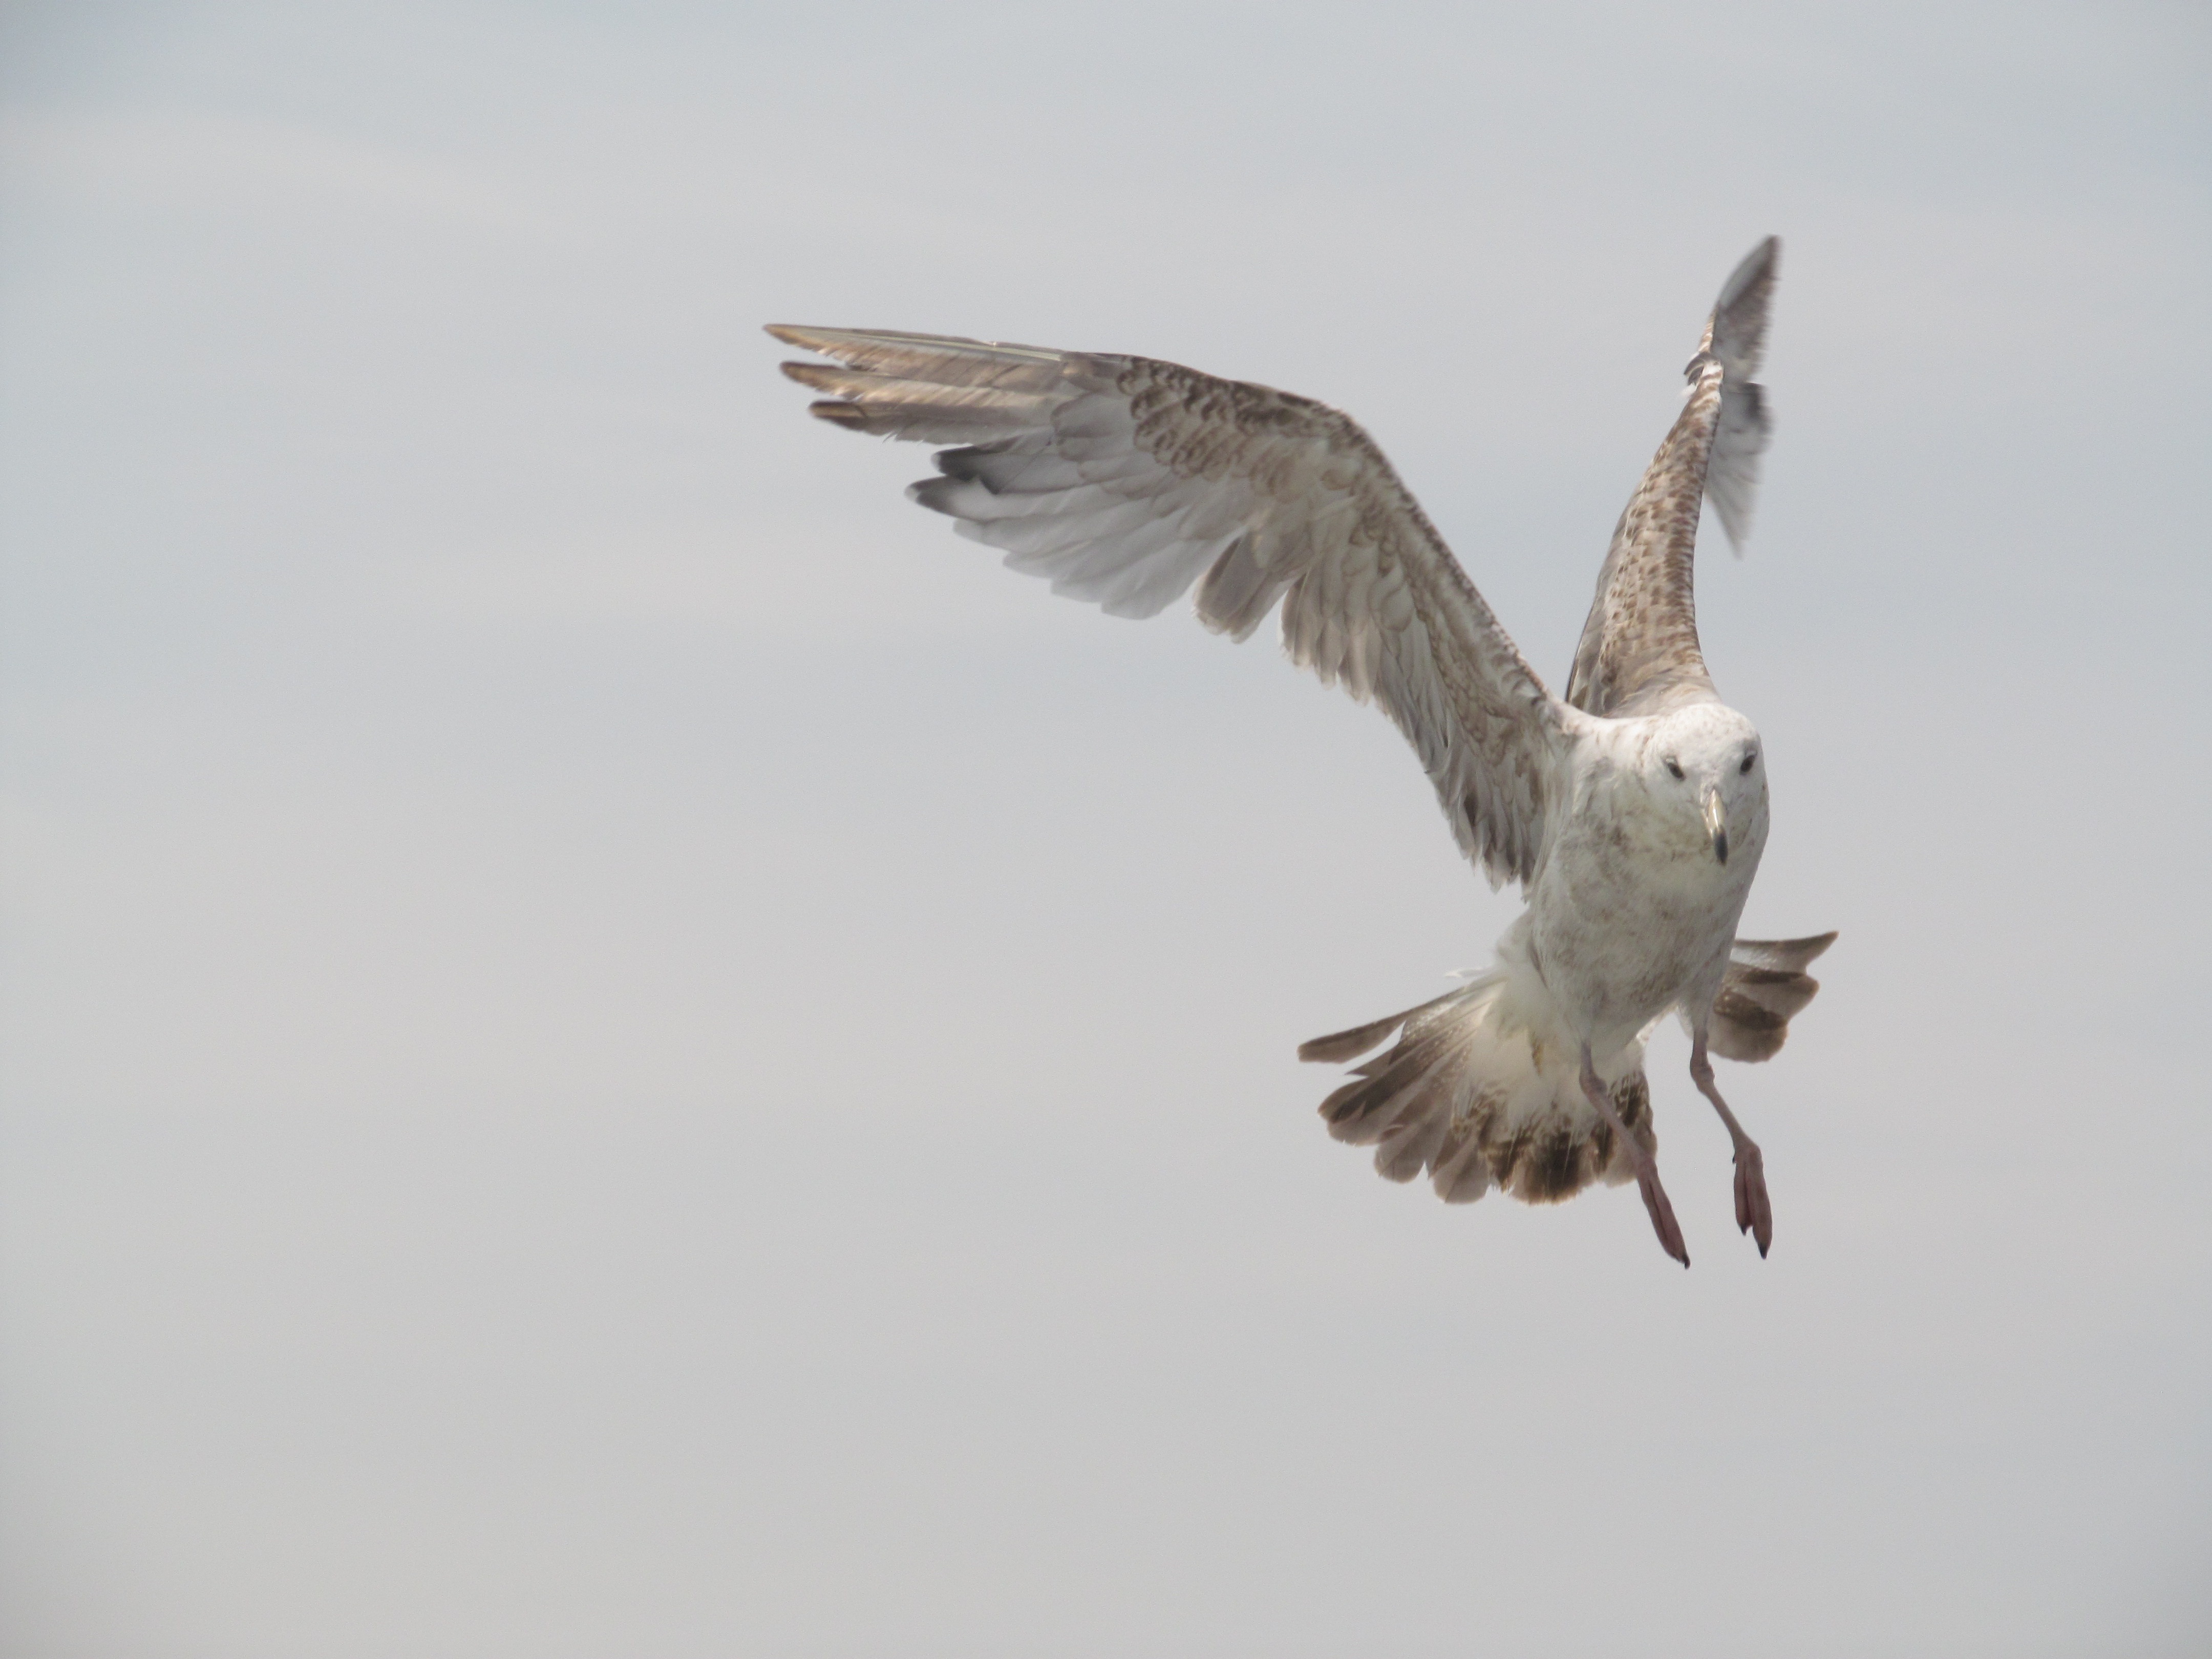
sea, water, nature, bird, wing, sky, animal, seabird, seagull, wildlife, gull, beak, flight, feather, fauna, wings, vertebrate, water bird, charadriiformes, accipitriformes